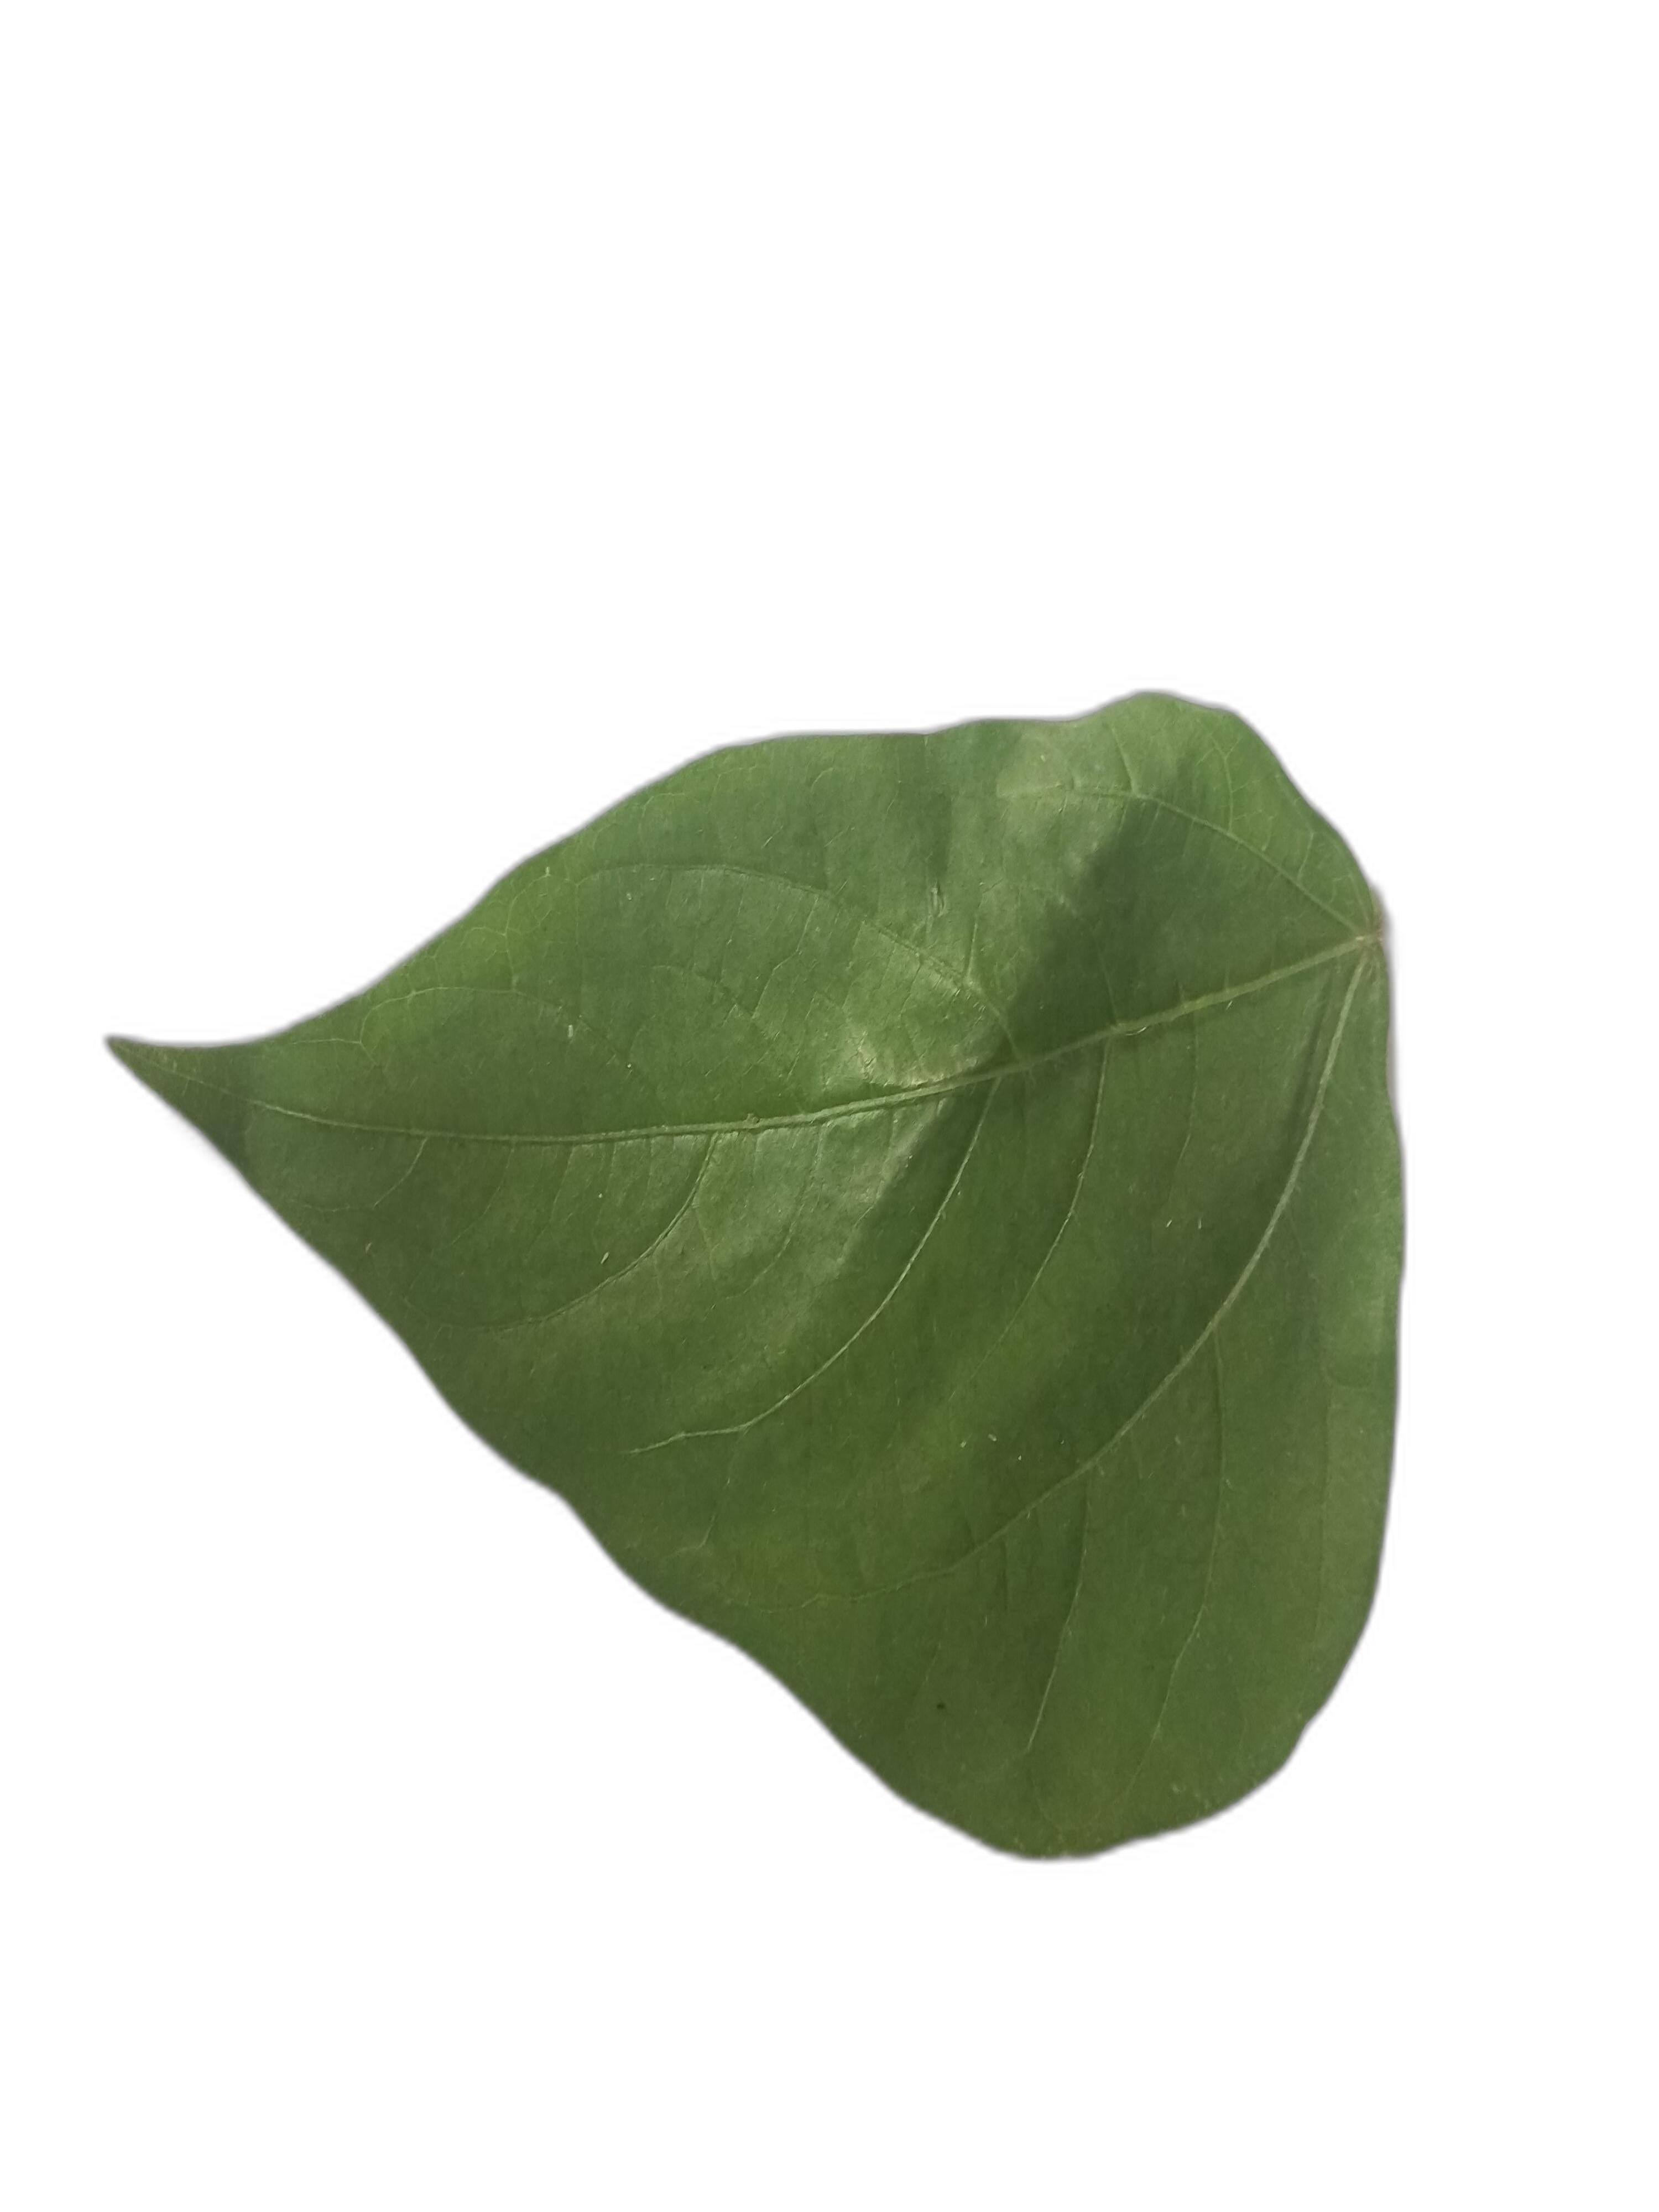
Label: Healthy